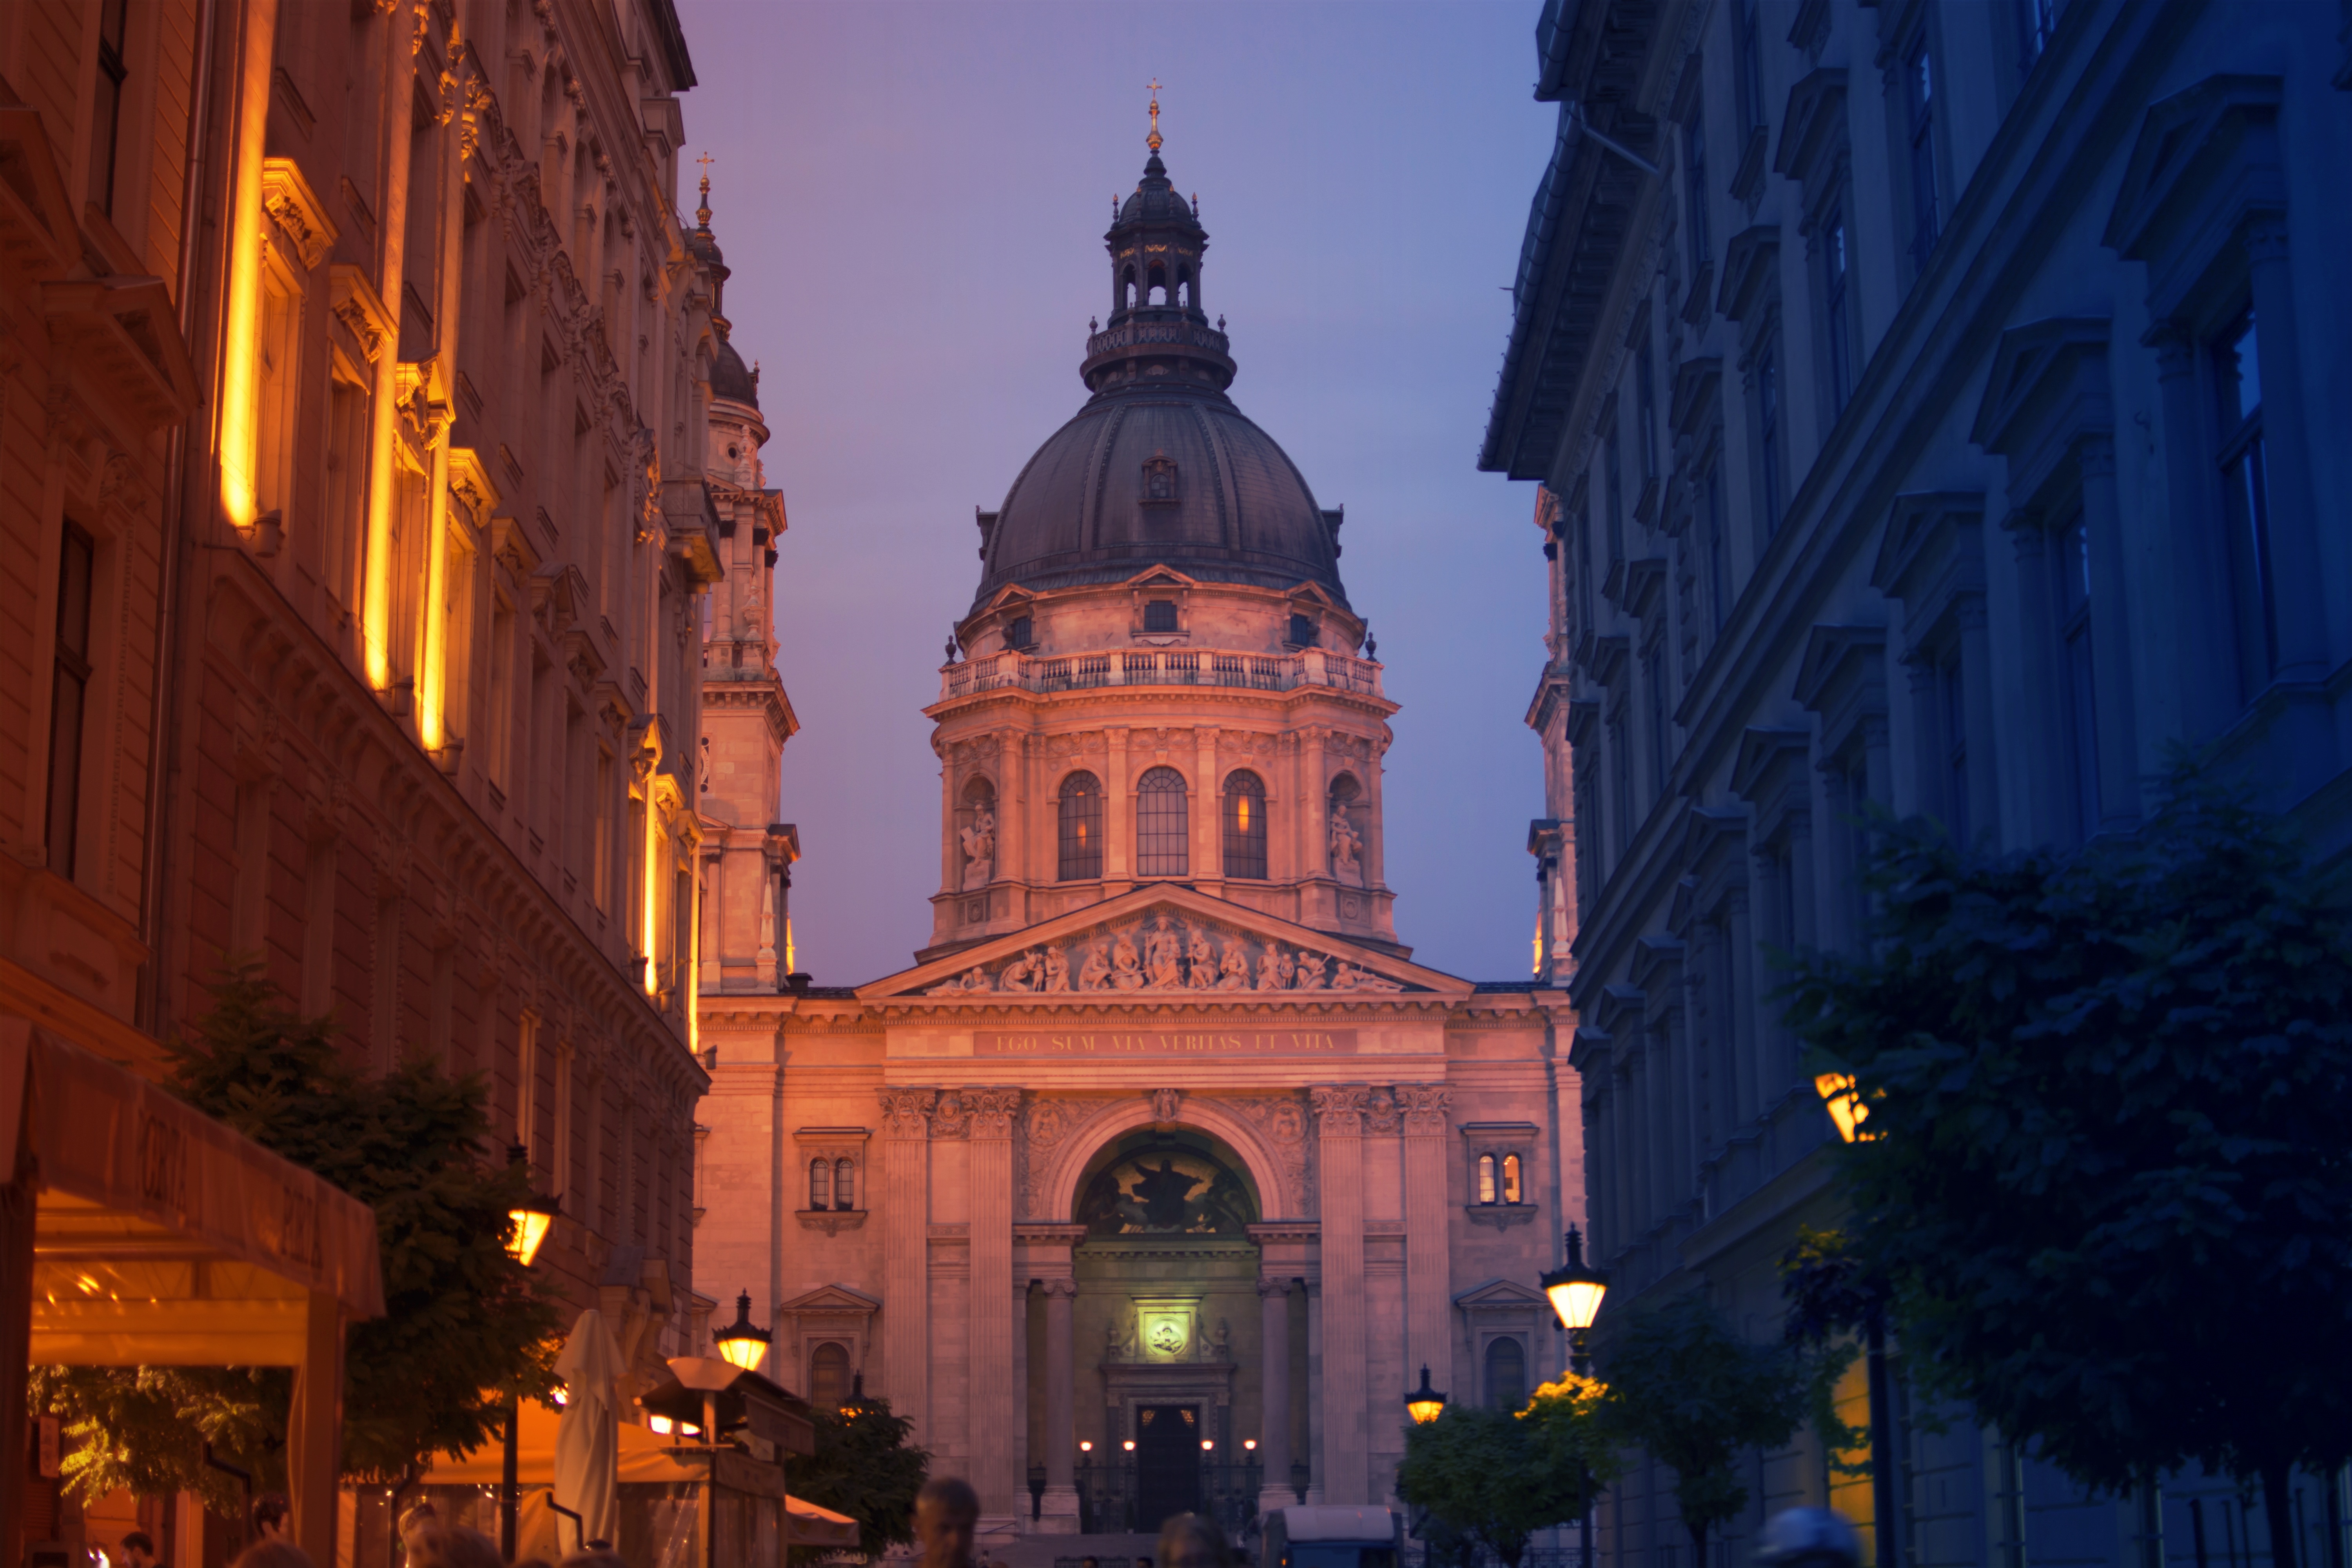
architecture, night, town, building, city, stone, cityscape, evening, landmark, facade, church, cathedral, place of worship, basilica, dome, metropolis, human settlement